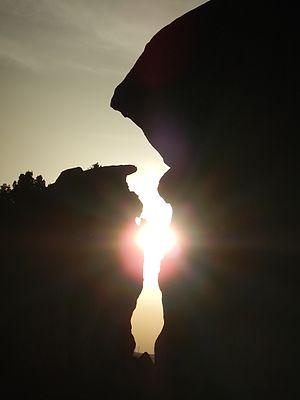
Un équinoxe est un instant de l'année où le Soleil traverse le plan équatorial terrestre, changeant ainsi d'hémisphère céleste. Cette définition astronomique précise la conception pré-scientifique selon laquelle l'équinoxe est le moment où la durée du jour est égale à celle de la nuit.